Century Theatres

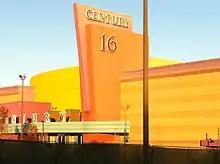
The Aurora 16 theater, three months after the shooting

Century Theatres has a long history of litigation against its much larger competitor, AMC Theatres, for alleged anti-competitive behavior. However, since the late 1990s, both sides have generally refrained from suing each other.